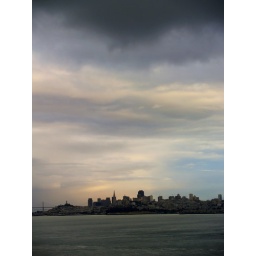
I loved how there was so many layers in the sky that it made the blue patch really vivid.